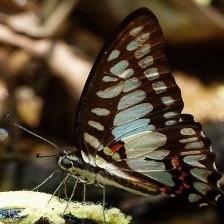
Species: GREAT JAY